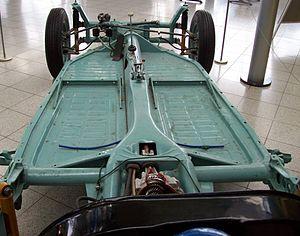
Le châssis du véhicule est le principal soutien de la structure du véhicule à moteur sur lequel tous les autres composants sont attachés, il est comparable au squelette d'un organisme.